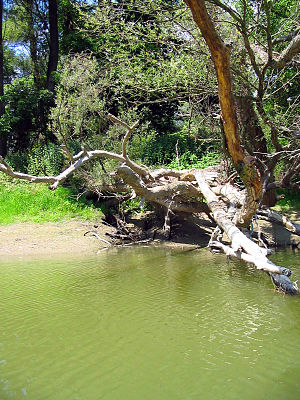
Donau-Auen Nationalpark
Bæverbo.
Donau-Auen Nationalpark er et 9.300 ha stort naturområde i Wien og Niederösterreich, der udgør en af de største stort set uberørte flodlandskaber i Mellemeuropa på niveau med Donau. Den strækker sig fra Wien til Moravaflodens udmunding ved grænsen til Slovakiet, har en længde af 38 kilometer og måler på sit bredeste punkt 4 kilometer.